Rowan Gormley

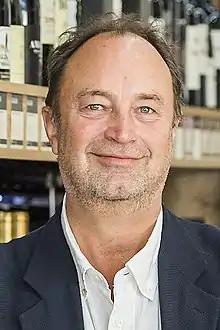

Rowan Gormley (born 8 June 1962) is a South African-born entrepreneur, who founded Naked Wines.